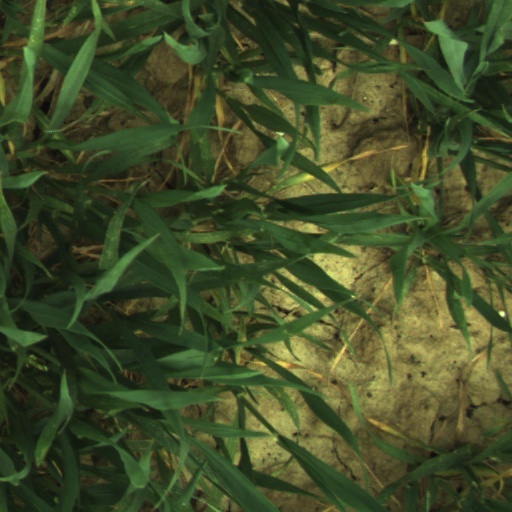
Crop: wheat